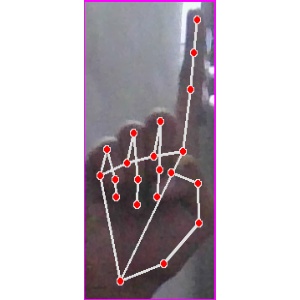
अक्षर: क